Ryota Kuwakubo

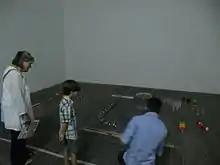
Visitors seeing Ryota Kuwakubo's installation at Kochi-Muziris biennale 2014

Ryota Kuwakubo (born 1971) is a Japanese multimedia artist. Kuwakubo was born in Tochigi Prefecture. In 1998 he co-produced the project BITMAN with the art unit Maywa Denki. Kuwakubo works with varying mediums, most commonly utilizing digital or electronic aspects, and a typical theme his works center on is contrasting matter.